Cape Gantheaume

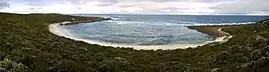
Cape Gantheaume horseshoe-shaped bay

Cape Gantheaume is a headland located on the south coast of Kangaroo Island in South Australia. It was named after Vice admiral Honoré Joseph Antoine Ganteaume (1755–1818) by the Baudin expedition to Australia during 1803. It is currently located within the protected area known as the Cape Gantheaume Wilderness Protection Area.